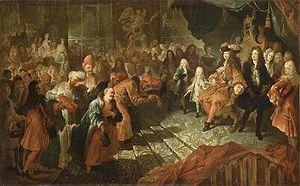
Soltan Hossein, né en 1668 et mort en 1726, est le neuvième et dernier grand séfévide. Il régna sur la Perse de 1694 à 1722 avant d'être destitué par les rebelles afghans en 1722. Son règne marque la chute de la dynastie séfévide qui régnait sur l'Iran depuis le début de XVIᵉ siècle.
Janvier : renouvellement pour 3 ans de l’arrêt de 1707 confiant à l’intendant la fabrication du rôle de taille et le contentieux des rôles.
Louis XV, dit le « Bien-Aimé », né le 15 février 1710 à Versailles où il est mort le 10 mai 1774, est un roi de France et de Navarre. Membre de la maison de Bourbon, il règne sur le royaume de France du 1ᵉʳ septembre 1715 à sa mort. Il fut le seul roi de France à naître et mourir au château de Versailles.
L'histoire de l'islam en France décrit la relation entre les populations de religion islamique et les territoires qui ont fait ou font aujourd'hui partie de la République française.